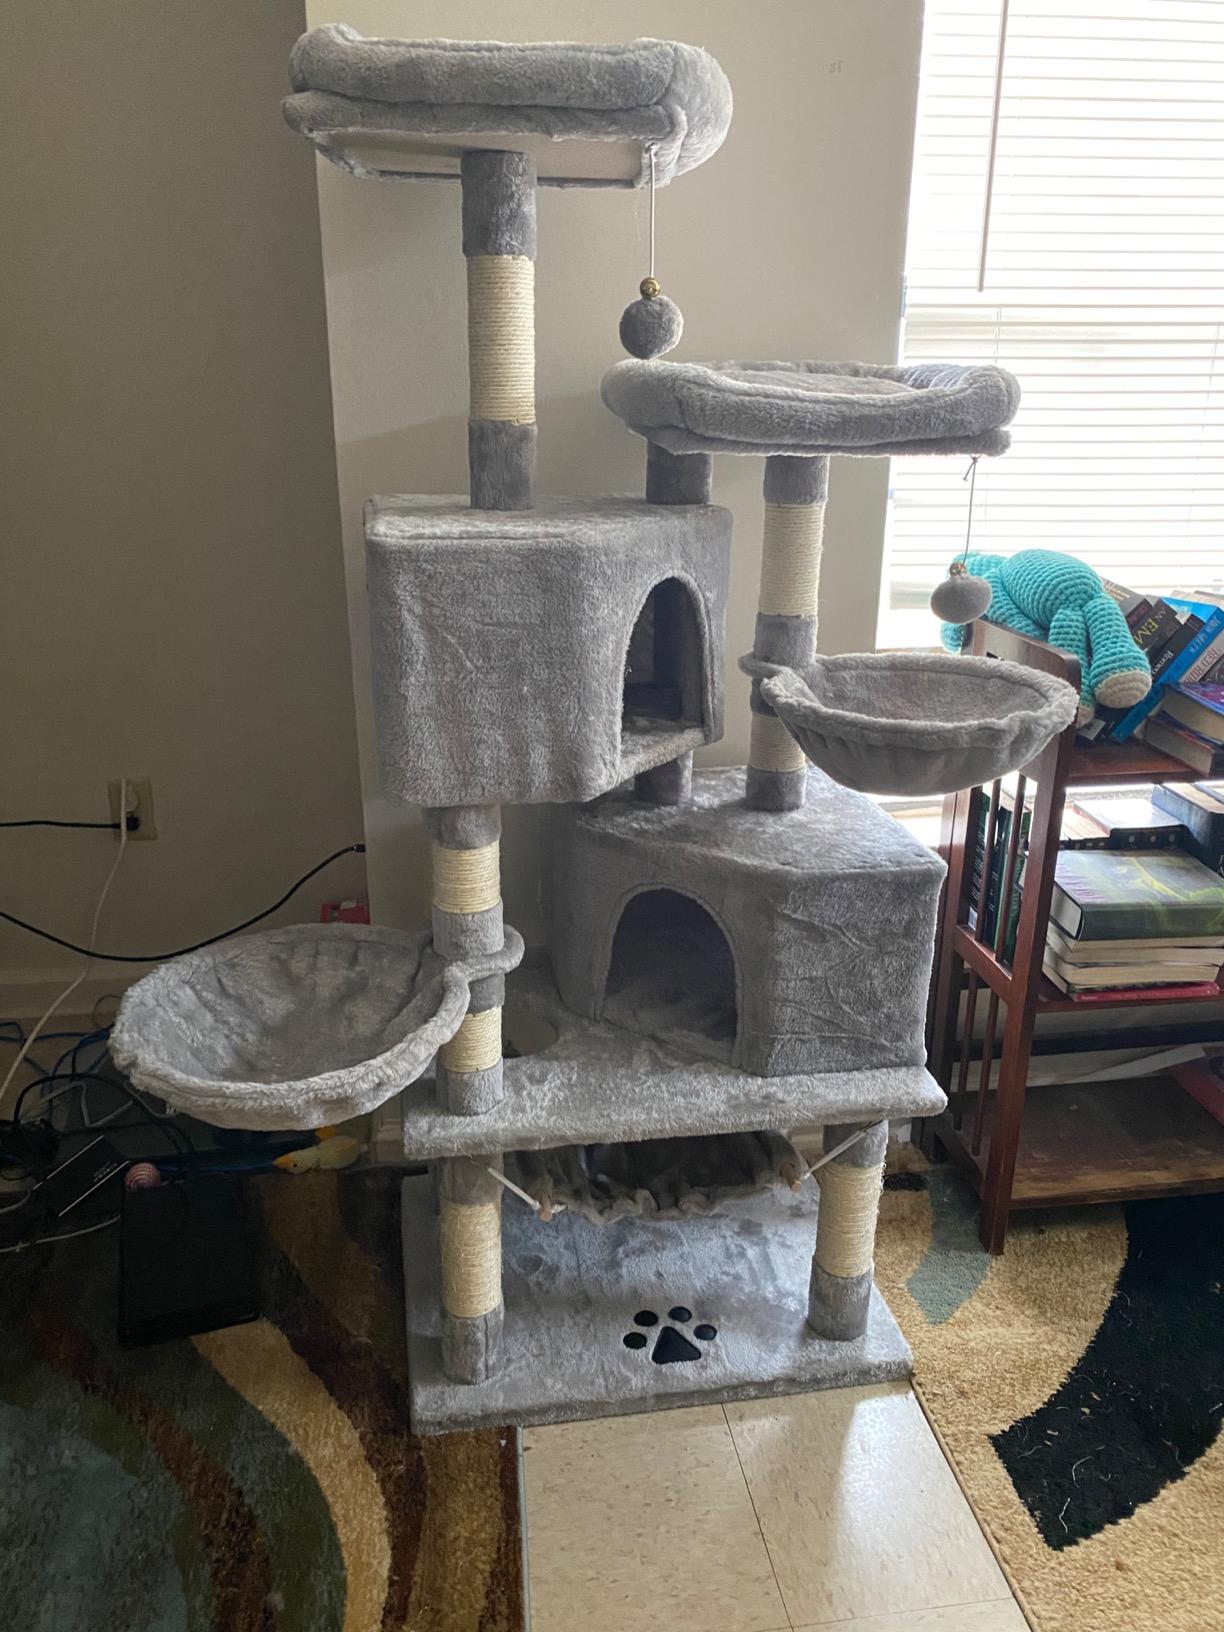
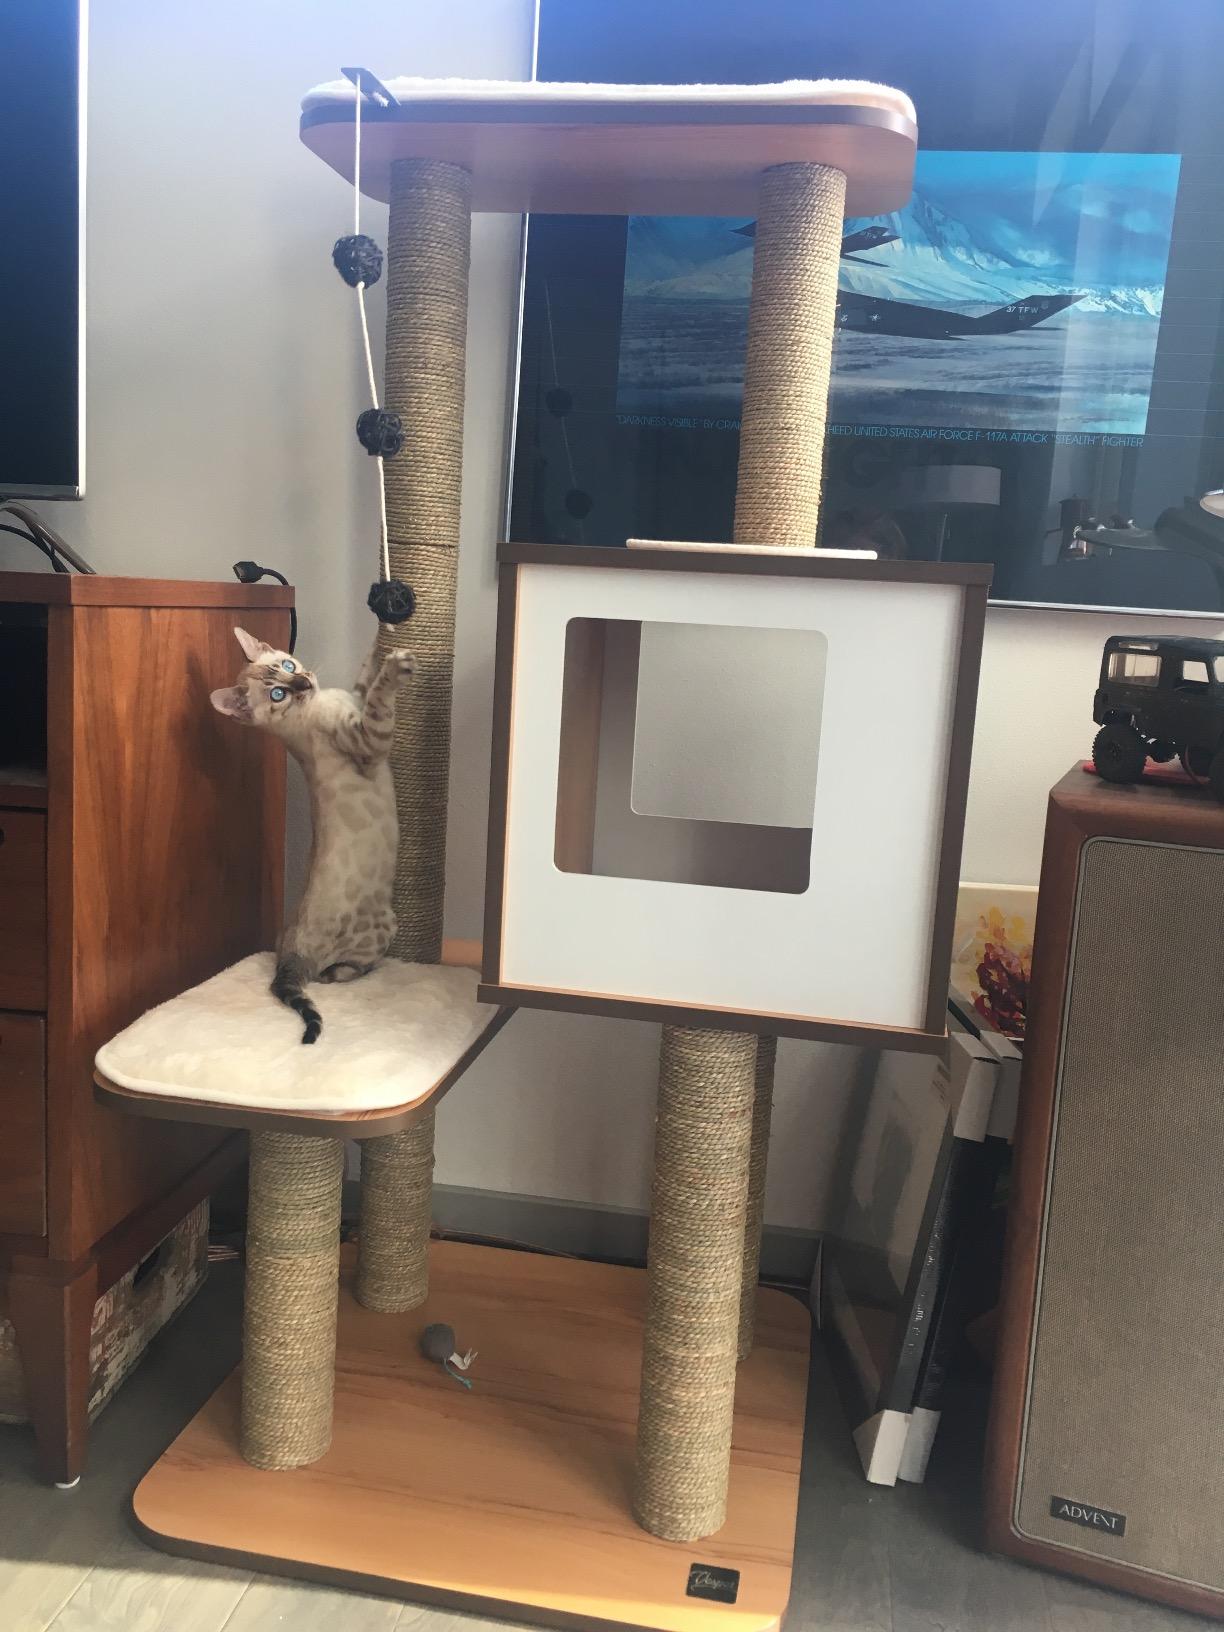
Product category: items_cat tree
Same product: no